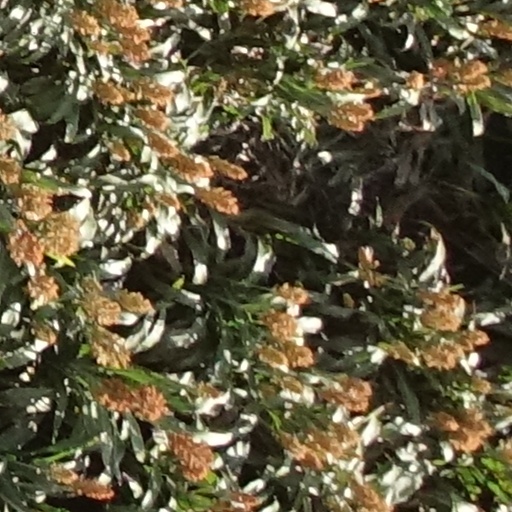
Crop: sorghum